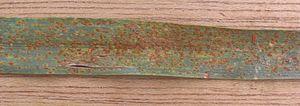
Les rouilles sont des maladies cryptogamiques des végétaux supérieurs. Les agents pathogènes responsables en sont des champignons basidiomycètes parasites biotrophes, de l'ordre des Pucciniales. Elles se manifestent par des macules foliaires ou des sortes de pustules apparaissant sur les feuilles.